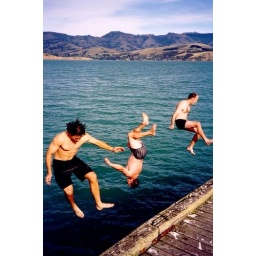
old photo here I've re-discovered. snapped the boys cooling off by jumping into Akaroa Harbour by Wainui